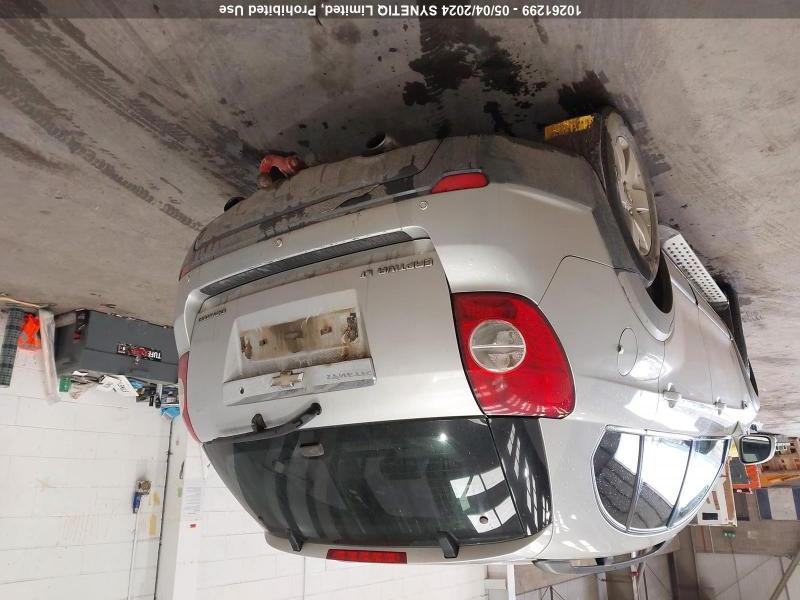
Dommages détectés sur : pare-choc arrière, plaque d'immatriculation arrière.
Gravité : mineur